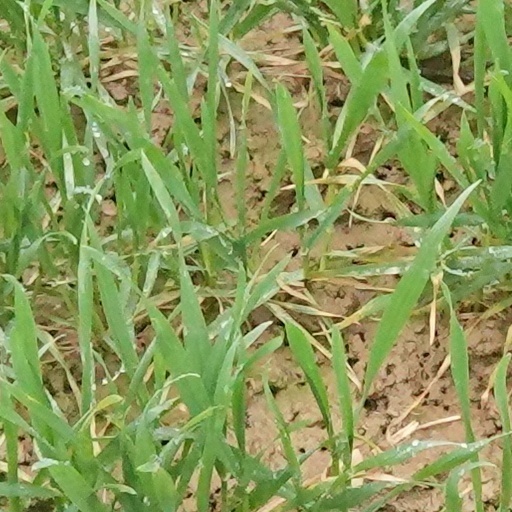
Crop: wheat